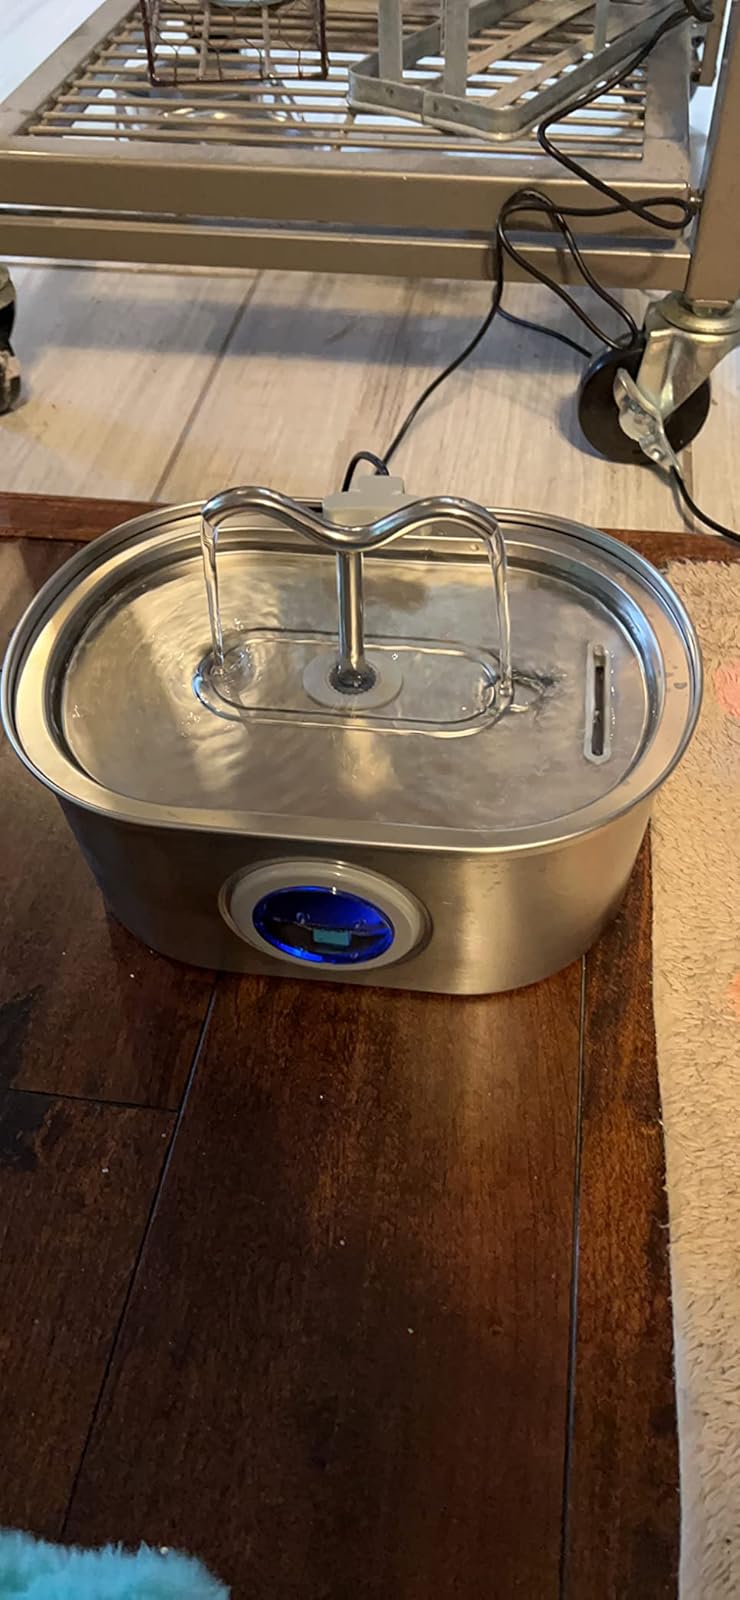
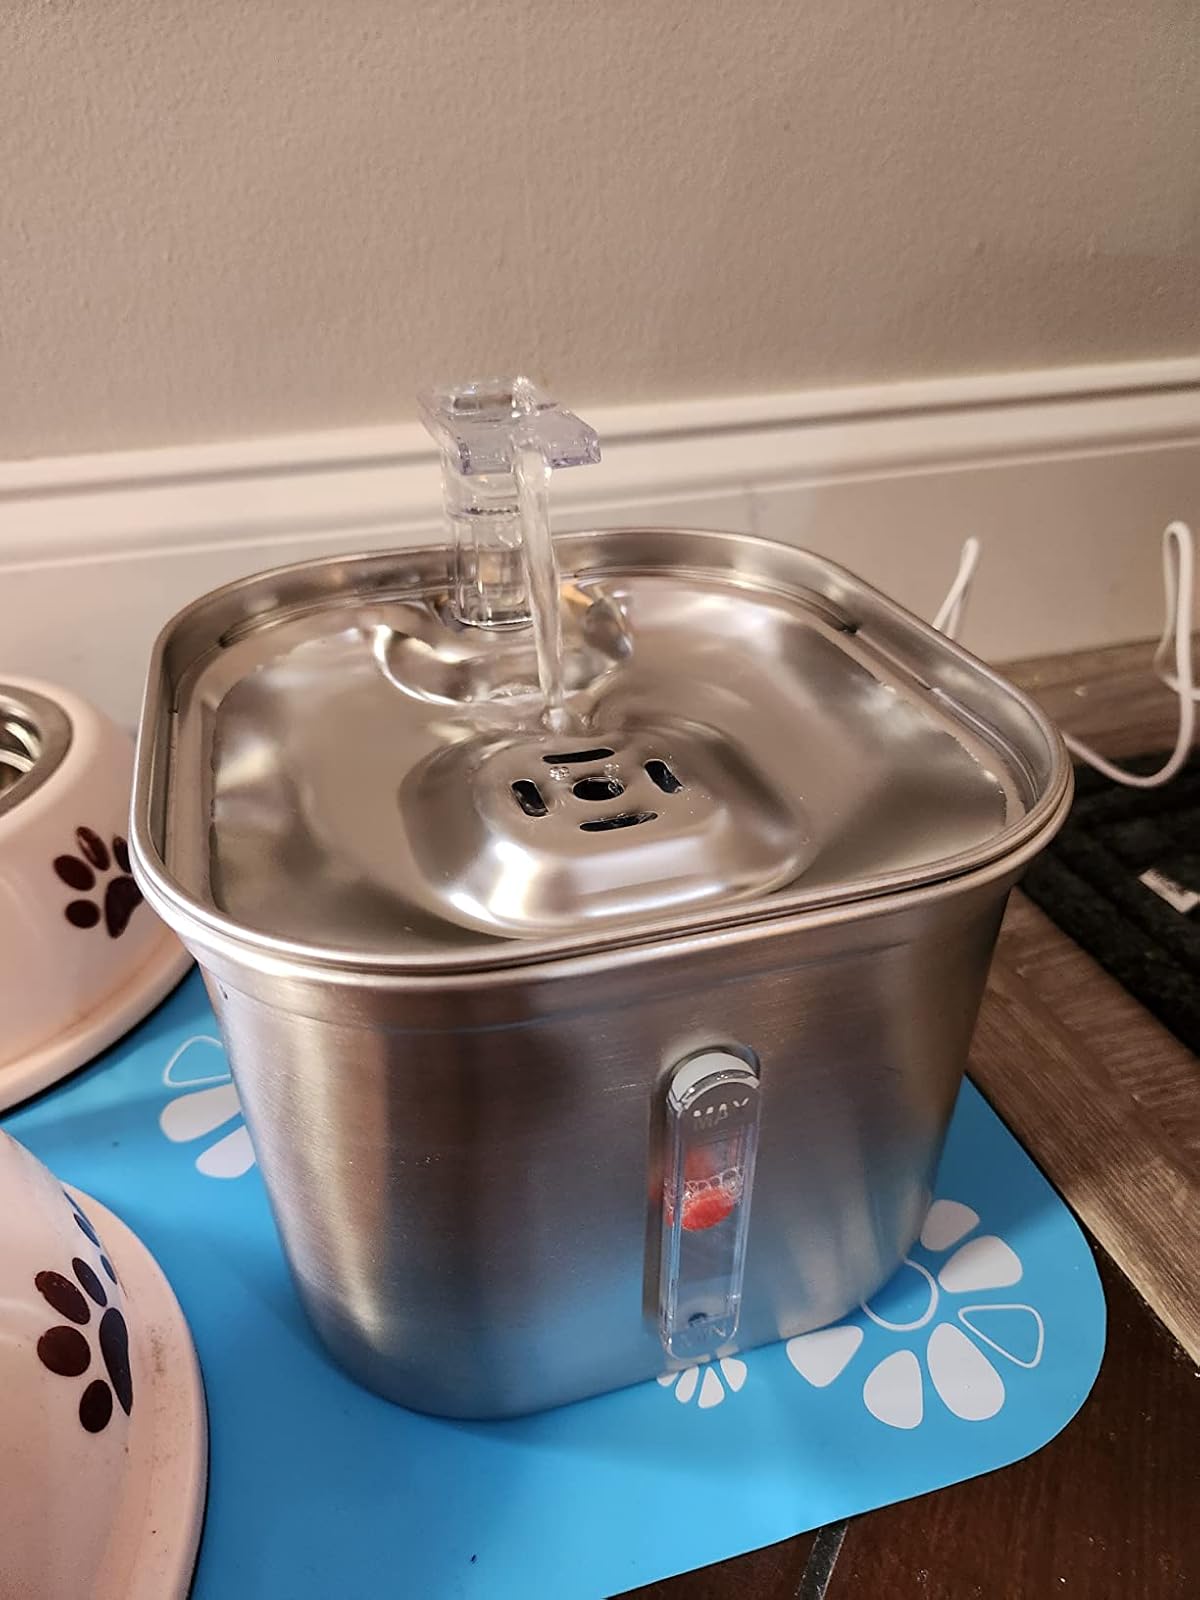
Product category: items_bowl
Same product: no